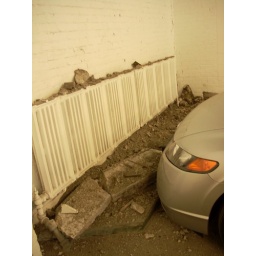
Ceiling concrete falls, missing car next door by inches. Nice.